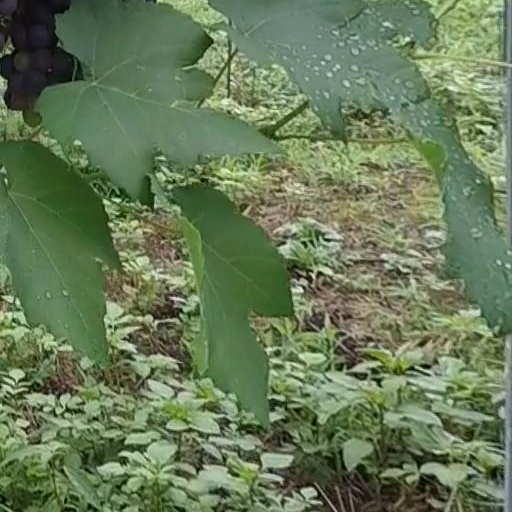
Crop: grape